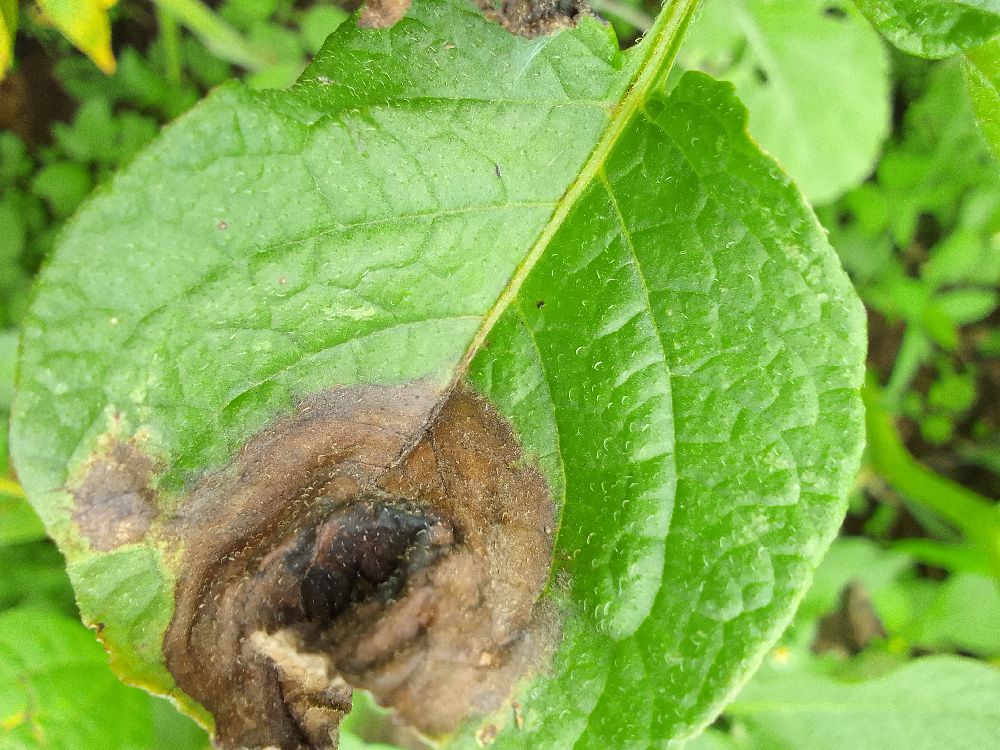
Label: Late blight